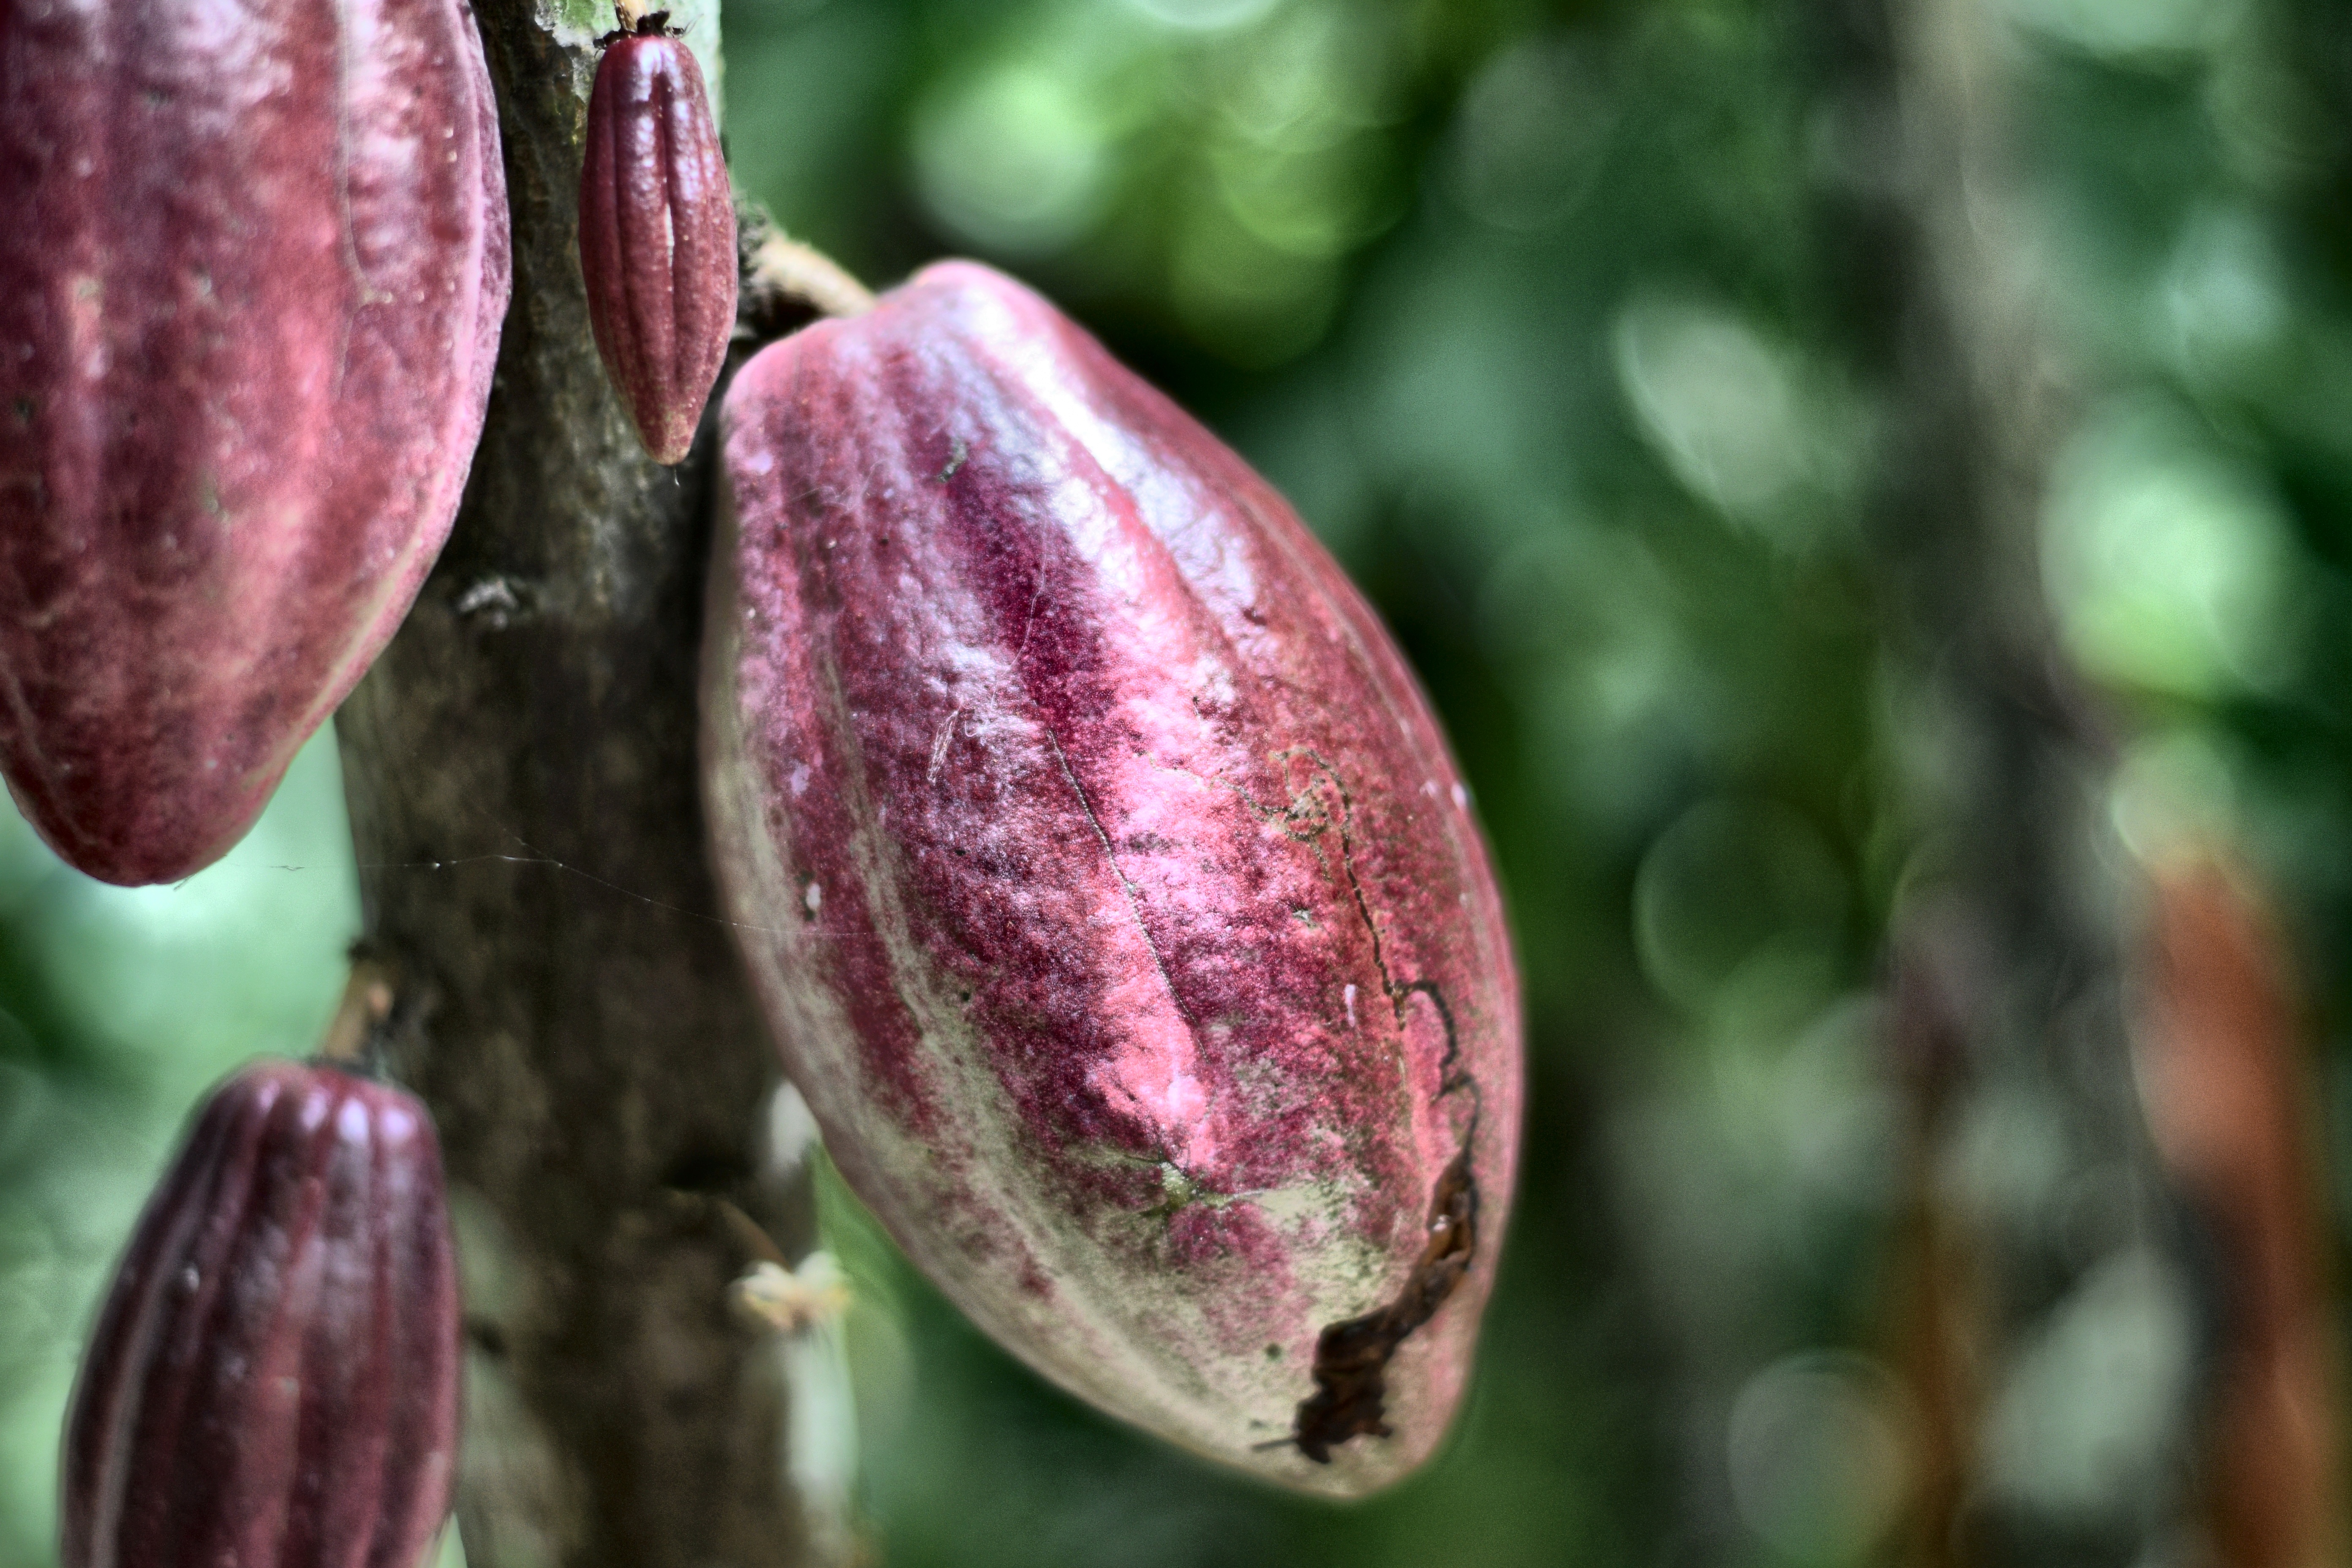
Maturity: unmature
Variety: Amelonado